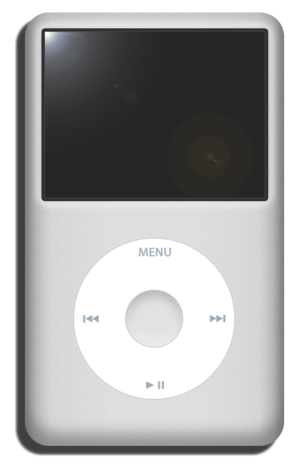
L'iPod classic est un baladeur numérique conçu par Apple et commercialisé de 2001 à 2014. Le suffixe classic a été ajouté à l'iPod de sixième génération, présenté en septembre 2007, lors d'une mise à jour de la série originale d'iPod à disque dur, introduite en octobre 2001. Rétrospectivement, on peut appeler iPod classic les iPod à disque dur 1,8 pouce, même précédant l'apparition du terme.